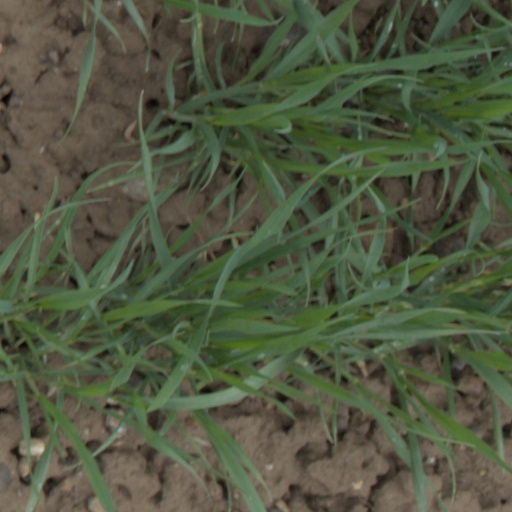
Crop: wheat